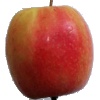
Label: apple_pink_lady